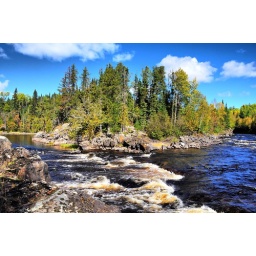
low water in the river this fall